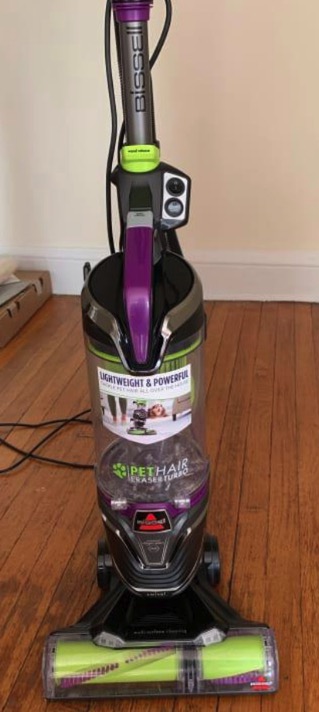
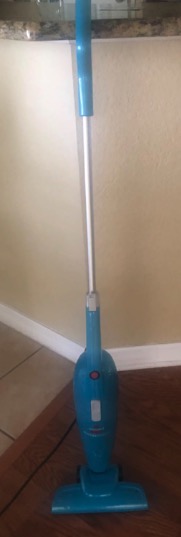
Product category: items_vacuum
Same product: no